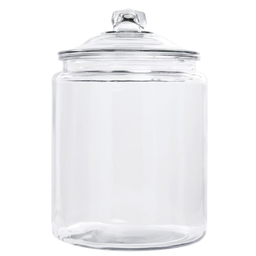
Label: glass